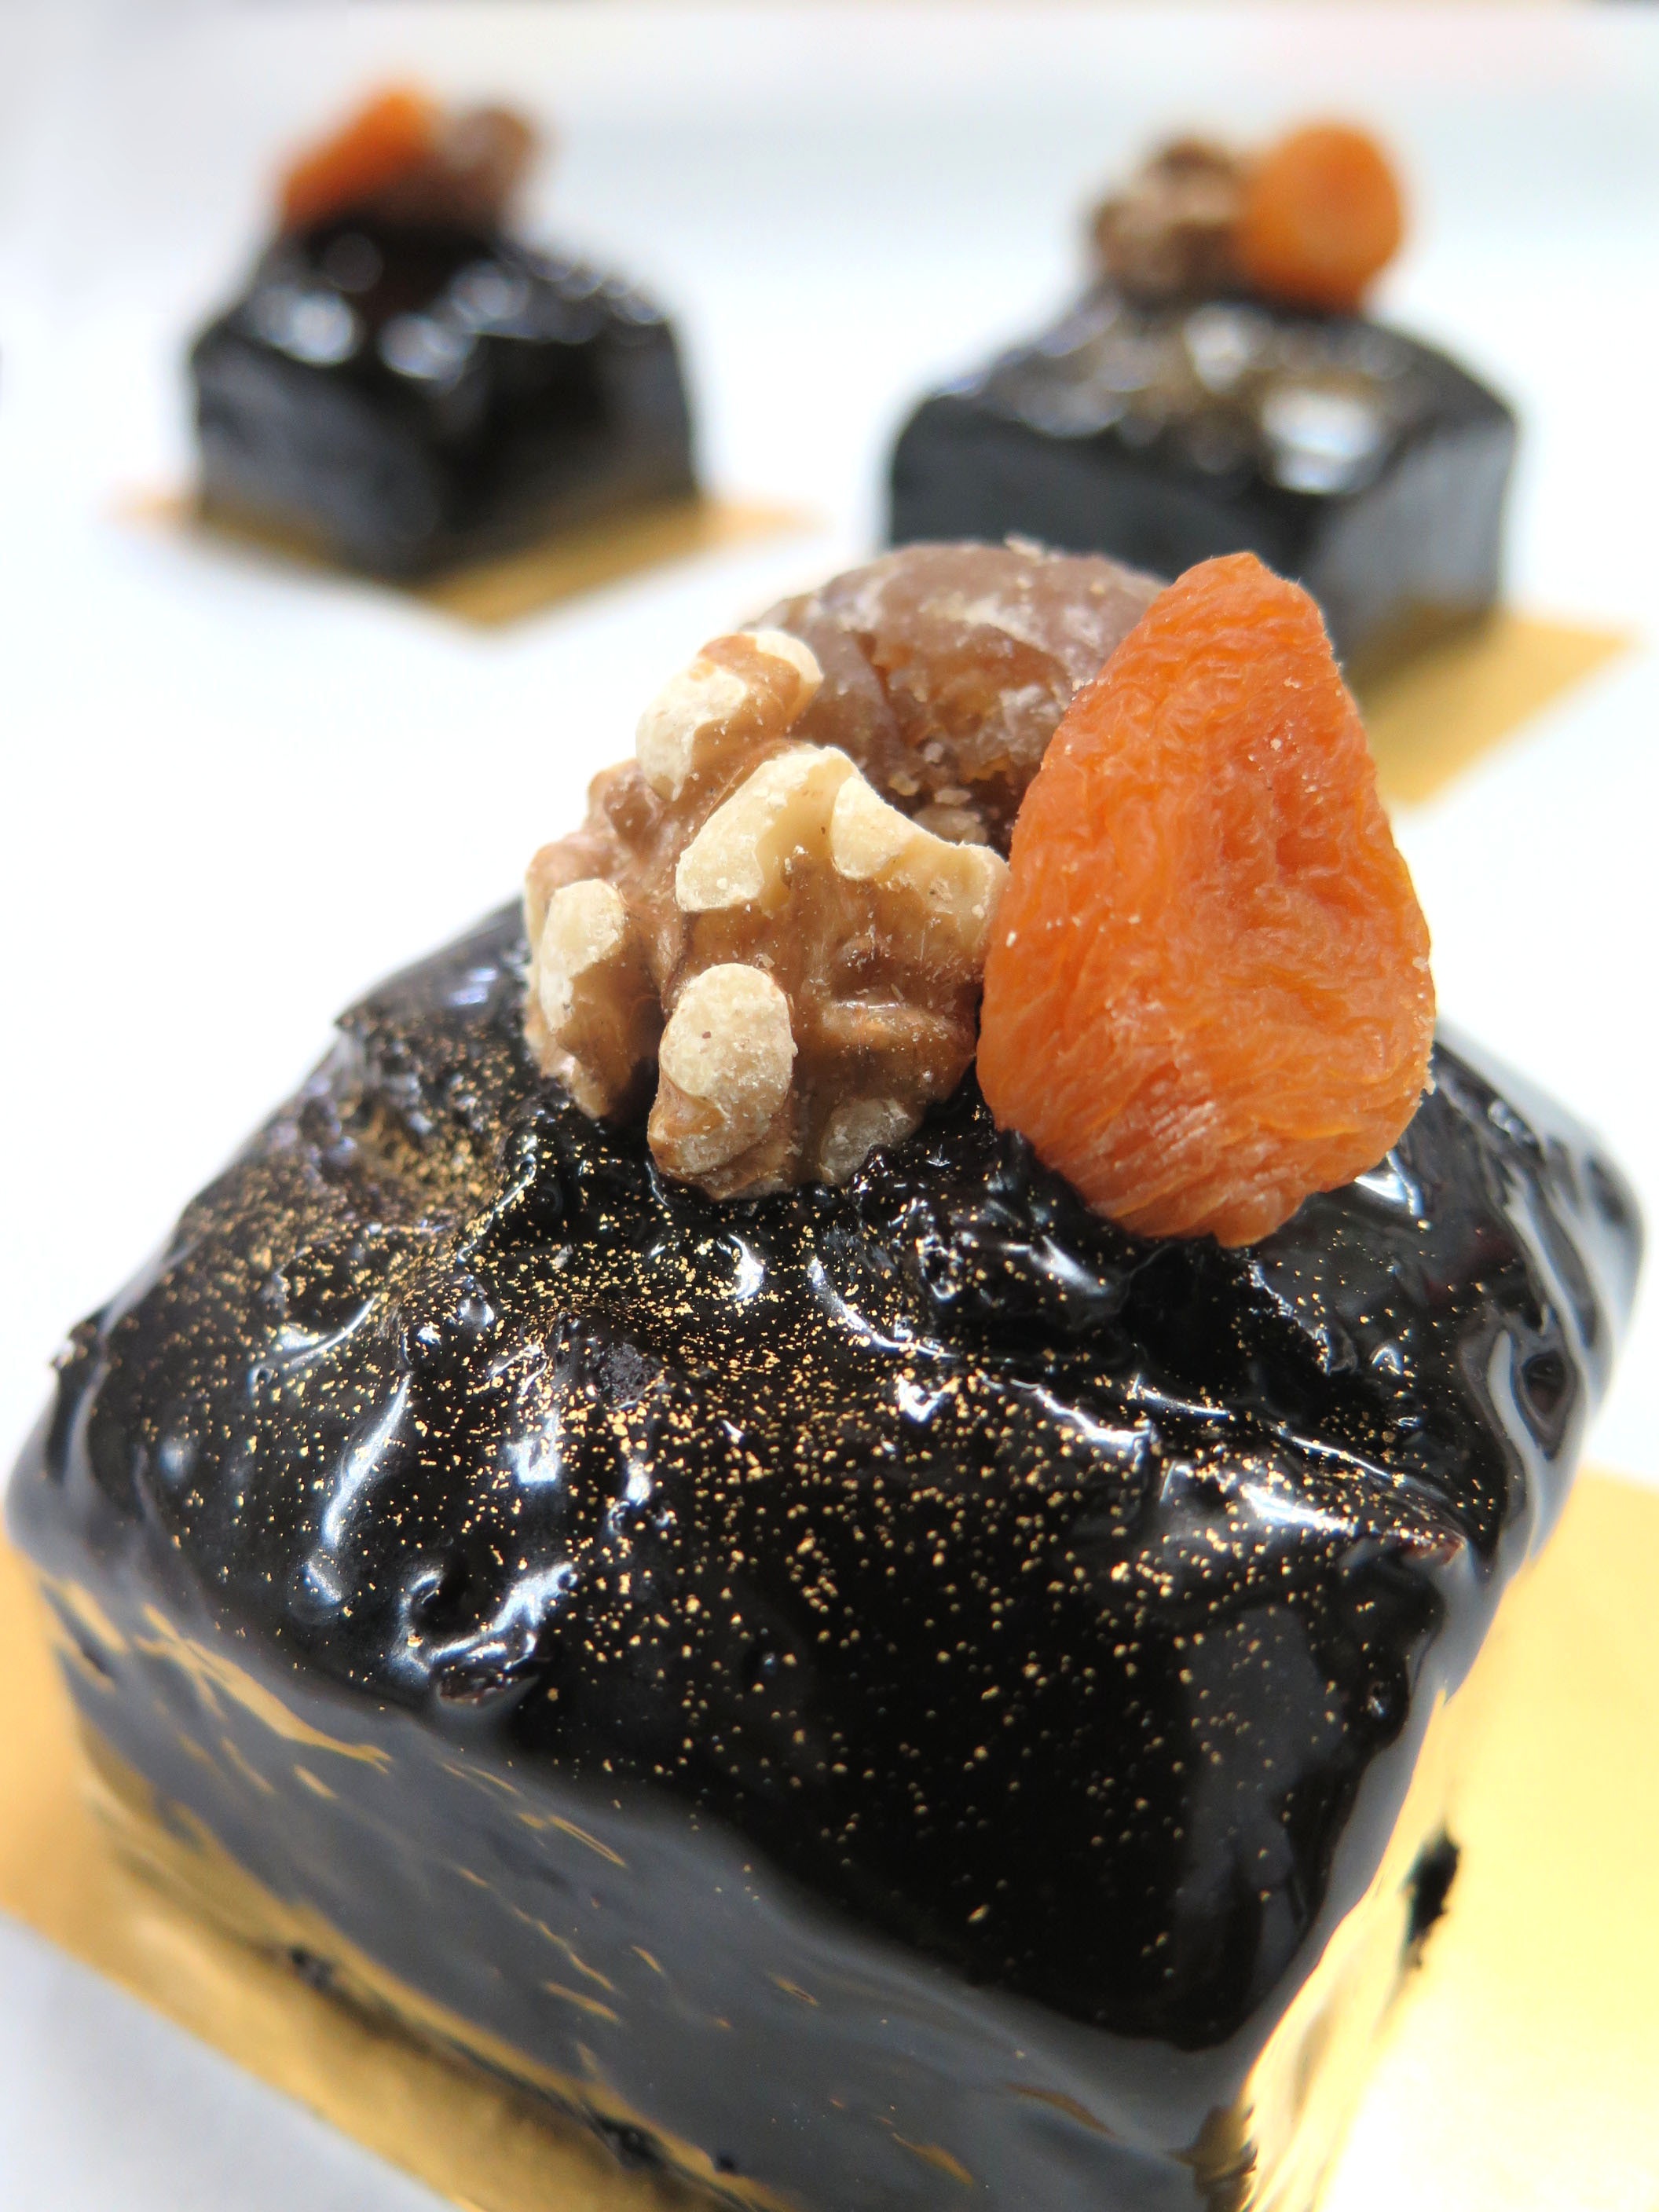
cake, food, sweet, dessert, france confectionery, chocolate, fruit, sugar, chestnut, cacao, patisserie, cocoa, baked goods, marron, valentine's day